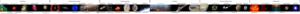
Frise de l'évolution du système solaire (première partie
La formation et l'évolution du Système solaire sont déterminées par un modèle aujourd'hui très largement accepté et connu sous le nom d'« hypothèse de la nébuleuse solaire ». Ce modèle fut développé pour la première fois au XVIIIᵉ siècle par Emanuel Swedenborg, Emmanuel Kant et Pierre-Simon de Laplace. Les développements consécutifs à cette hypothèse ont fait intervenir une grande variété de disciplines scientifiques incluant l'astronomie, la physique, la géologie et la planétologie. Depuis le début de la conquête de l'espace dans les années 1950 et à la suite de la découverte des exoplanètes dans les années 1990, les modèles ont été remis en cause et affinés pour tenir compte des nouvelles observations.